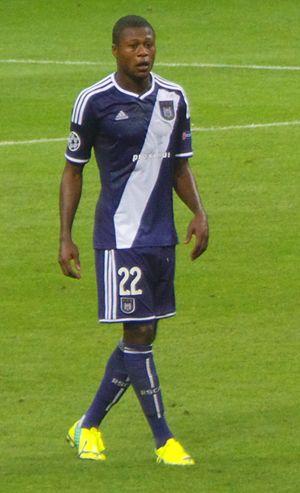
Chancel Mbemba est un footballeur international congolais, né le 8 août 1994 à Kinshasa. Il évolue au poste de défenseur central au FC Porto mais peut également jouer au poste de milieu défensif.